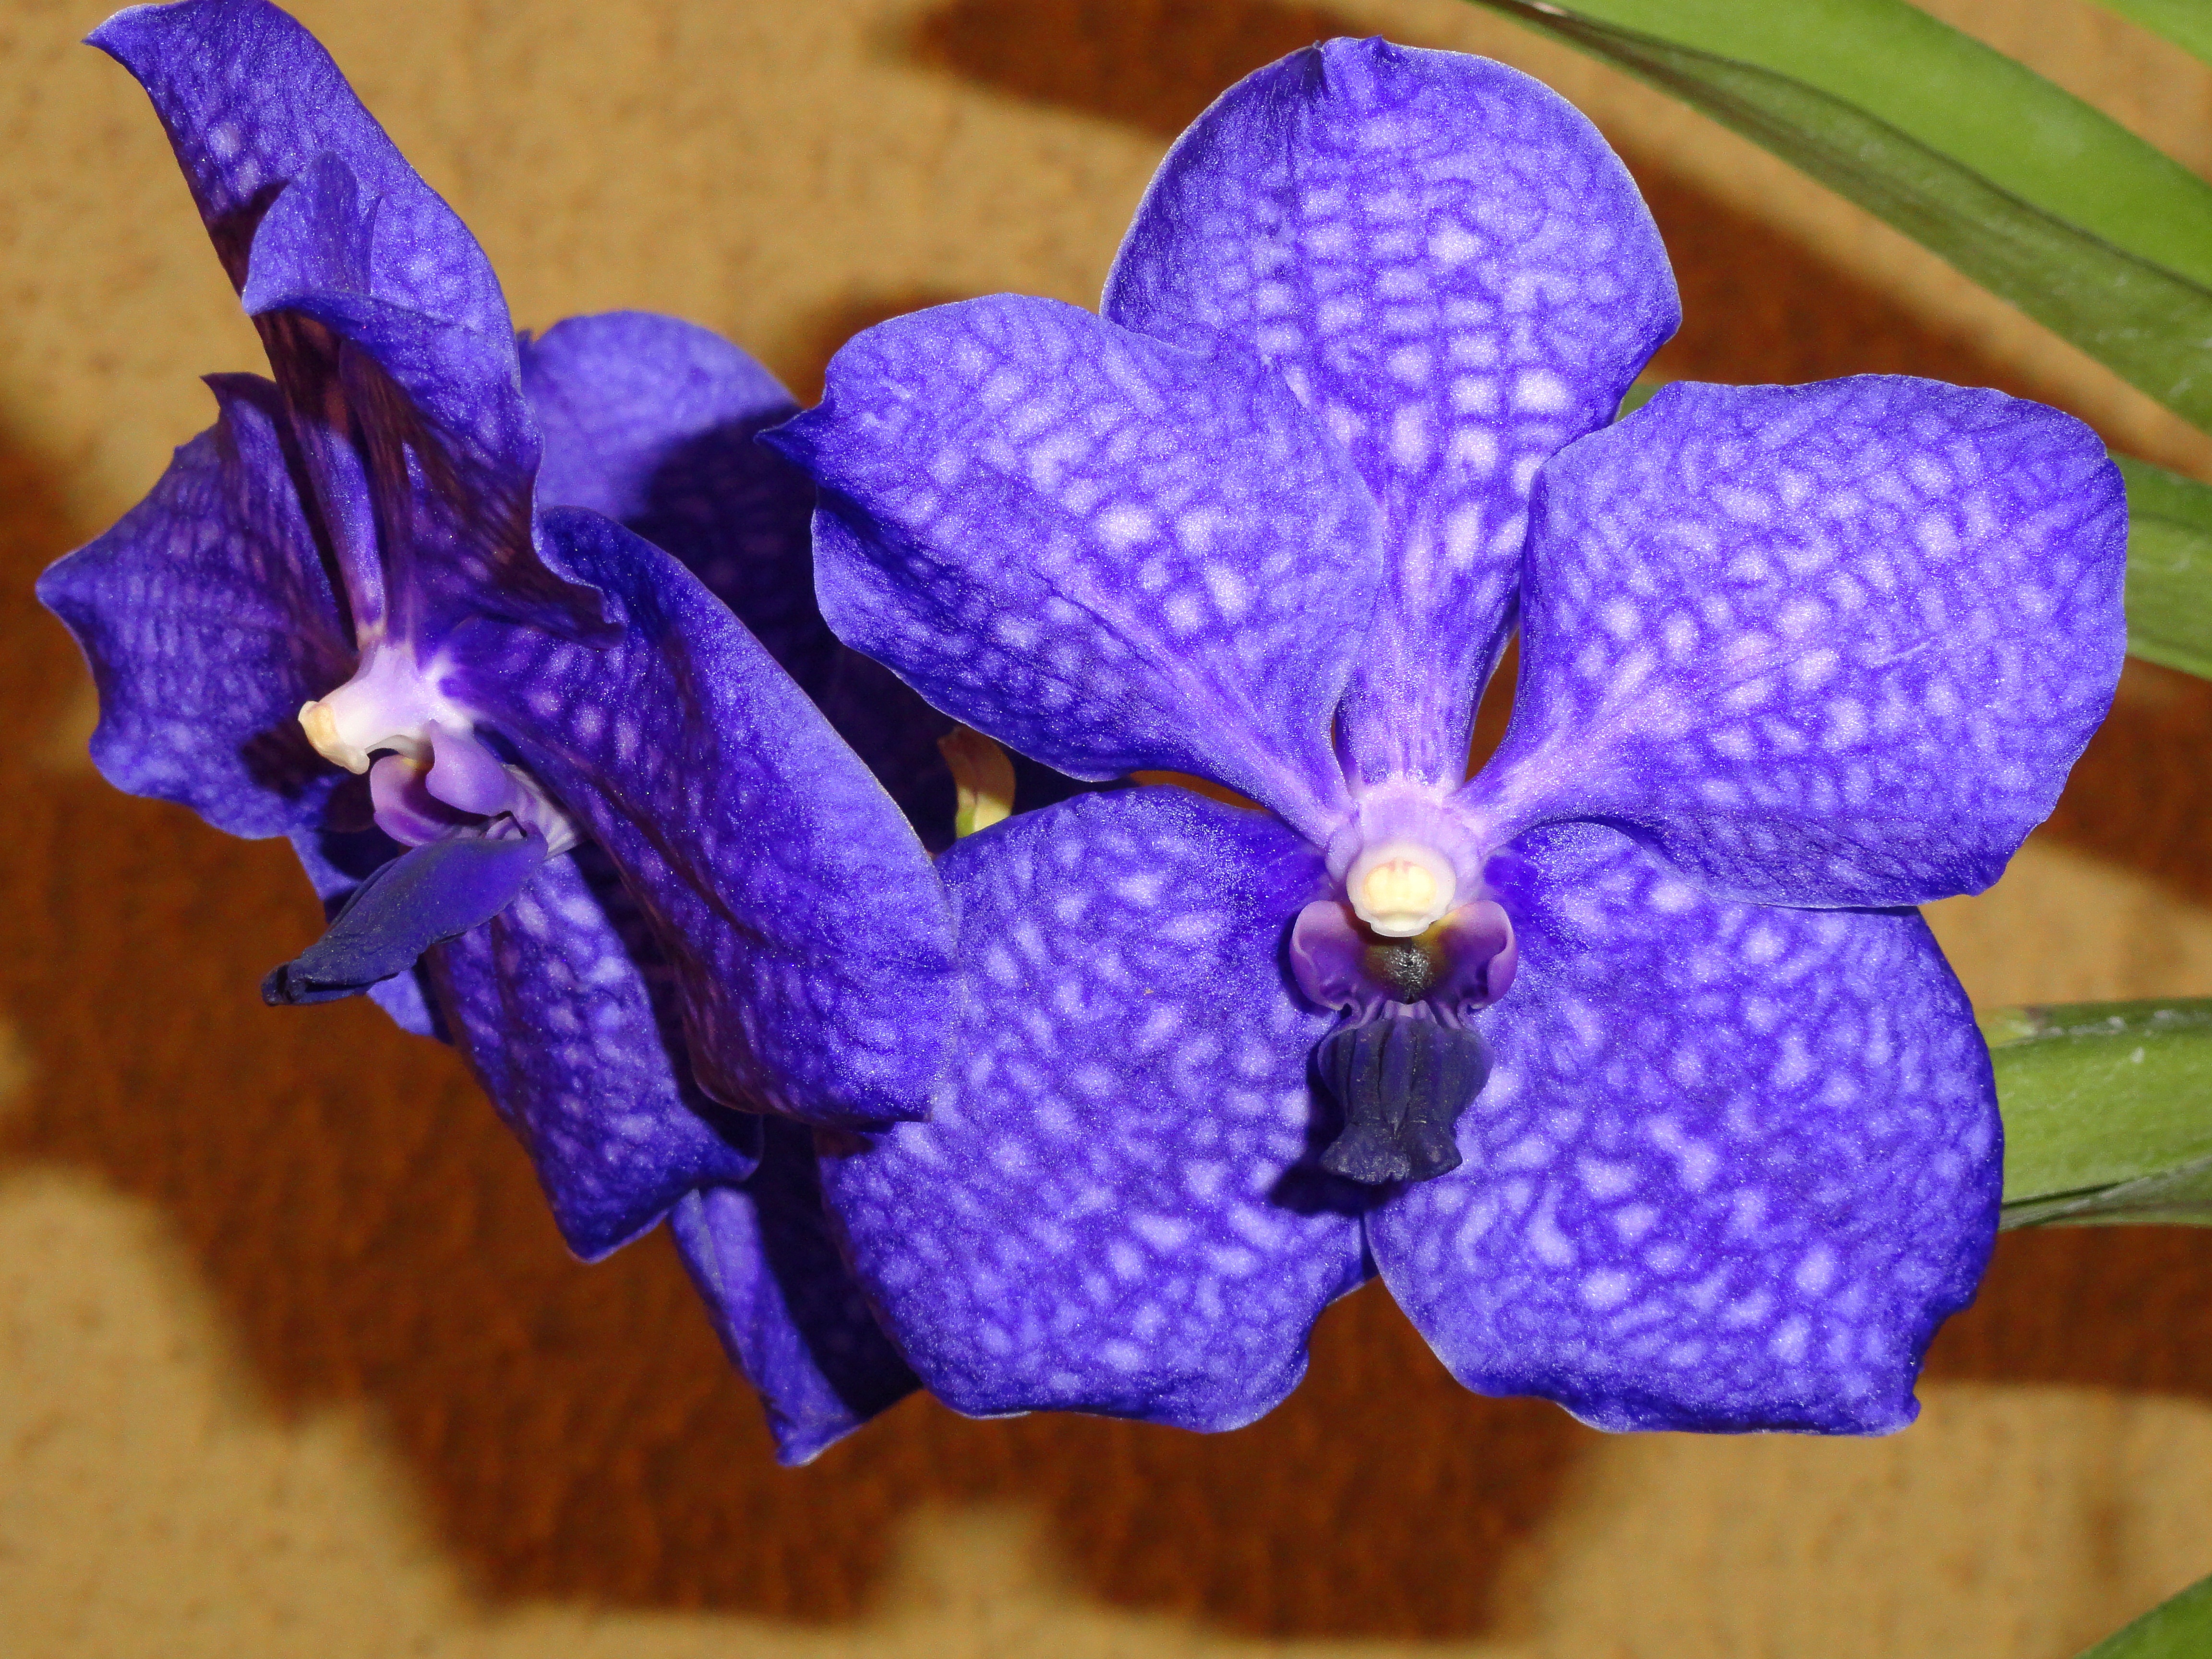
plant, flower, purple, petal, blue, garden, flora, orchid, flowers, eye, violet, organ, macro photography, flowering plant, cattleya, land plant, moth orchid